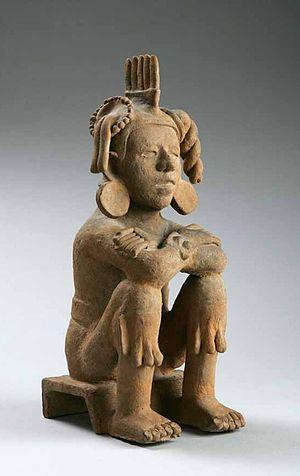
Xochipilli, dieu aztèque de la danse et de la musique, 900-1500 ap. J-C
Xochipilli est dans la mythologie aztèque un dieu associé à l'amour, aux jeux, à la beauté, à la danse, aux fleurs, à la poésie et à la musique. Son nom contient les mots nahuatl xochitl et pilli, il signifie donc le « prince des fleurs ». Il est le dieu de l'amour, du printemps, des arts, de la poésie, de la musique et de la jeunesse.
La mythologie aztèque est l'ensemble des mythes sur lesquels était basée la religion aztèque.